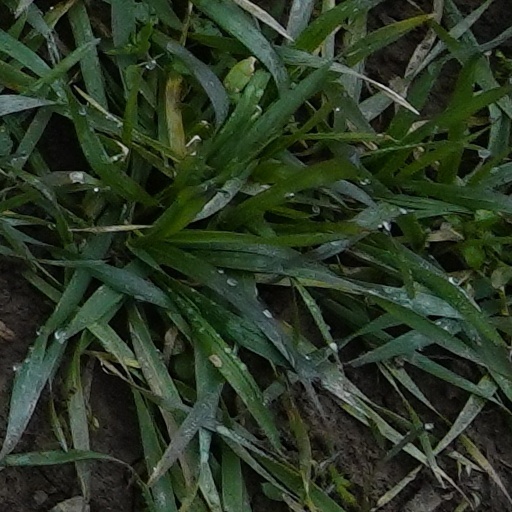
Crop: wheat